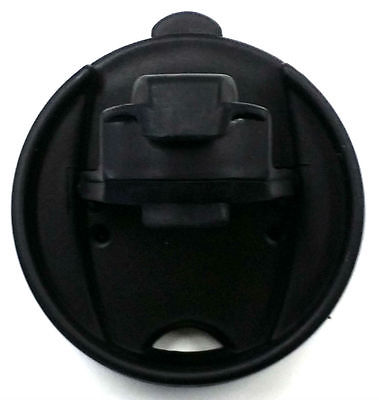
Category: mug